Gré Brouwenstijn

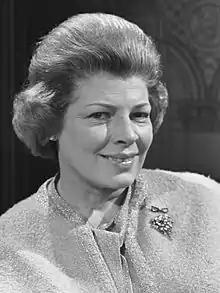
Gré Brouwenstijn (1968)

Gré Brouwenstijn (born Gerda Demphina: 26 August 1915 in Den Helder – 14 December 1999 in Amsterdam) was a Dutch soprano singer whose stage career spanned from the early 1940s to the mid-1970s.